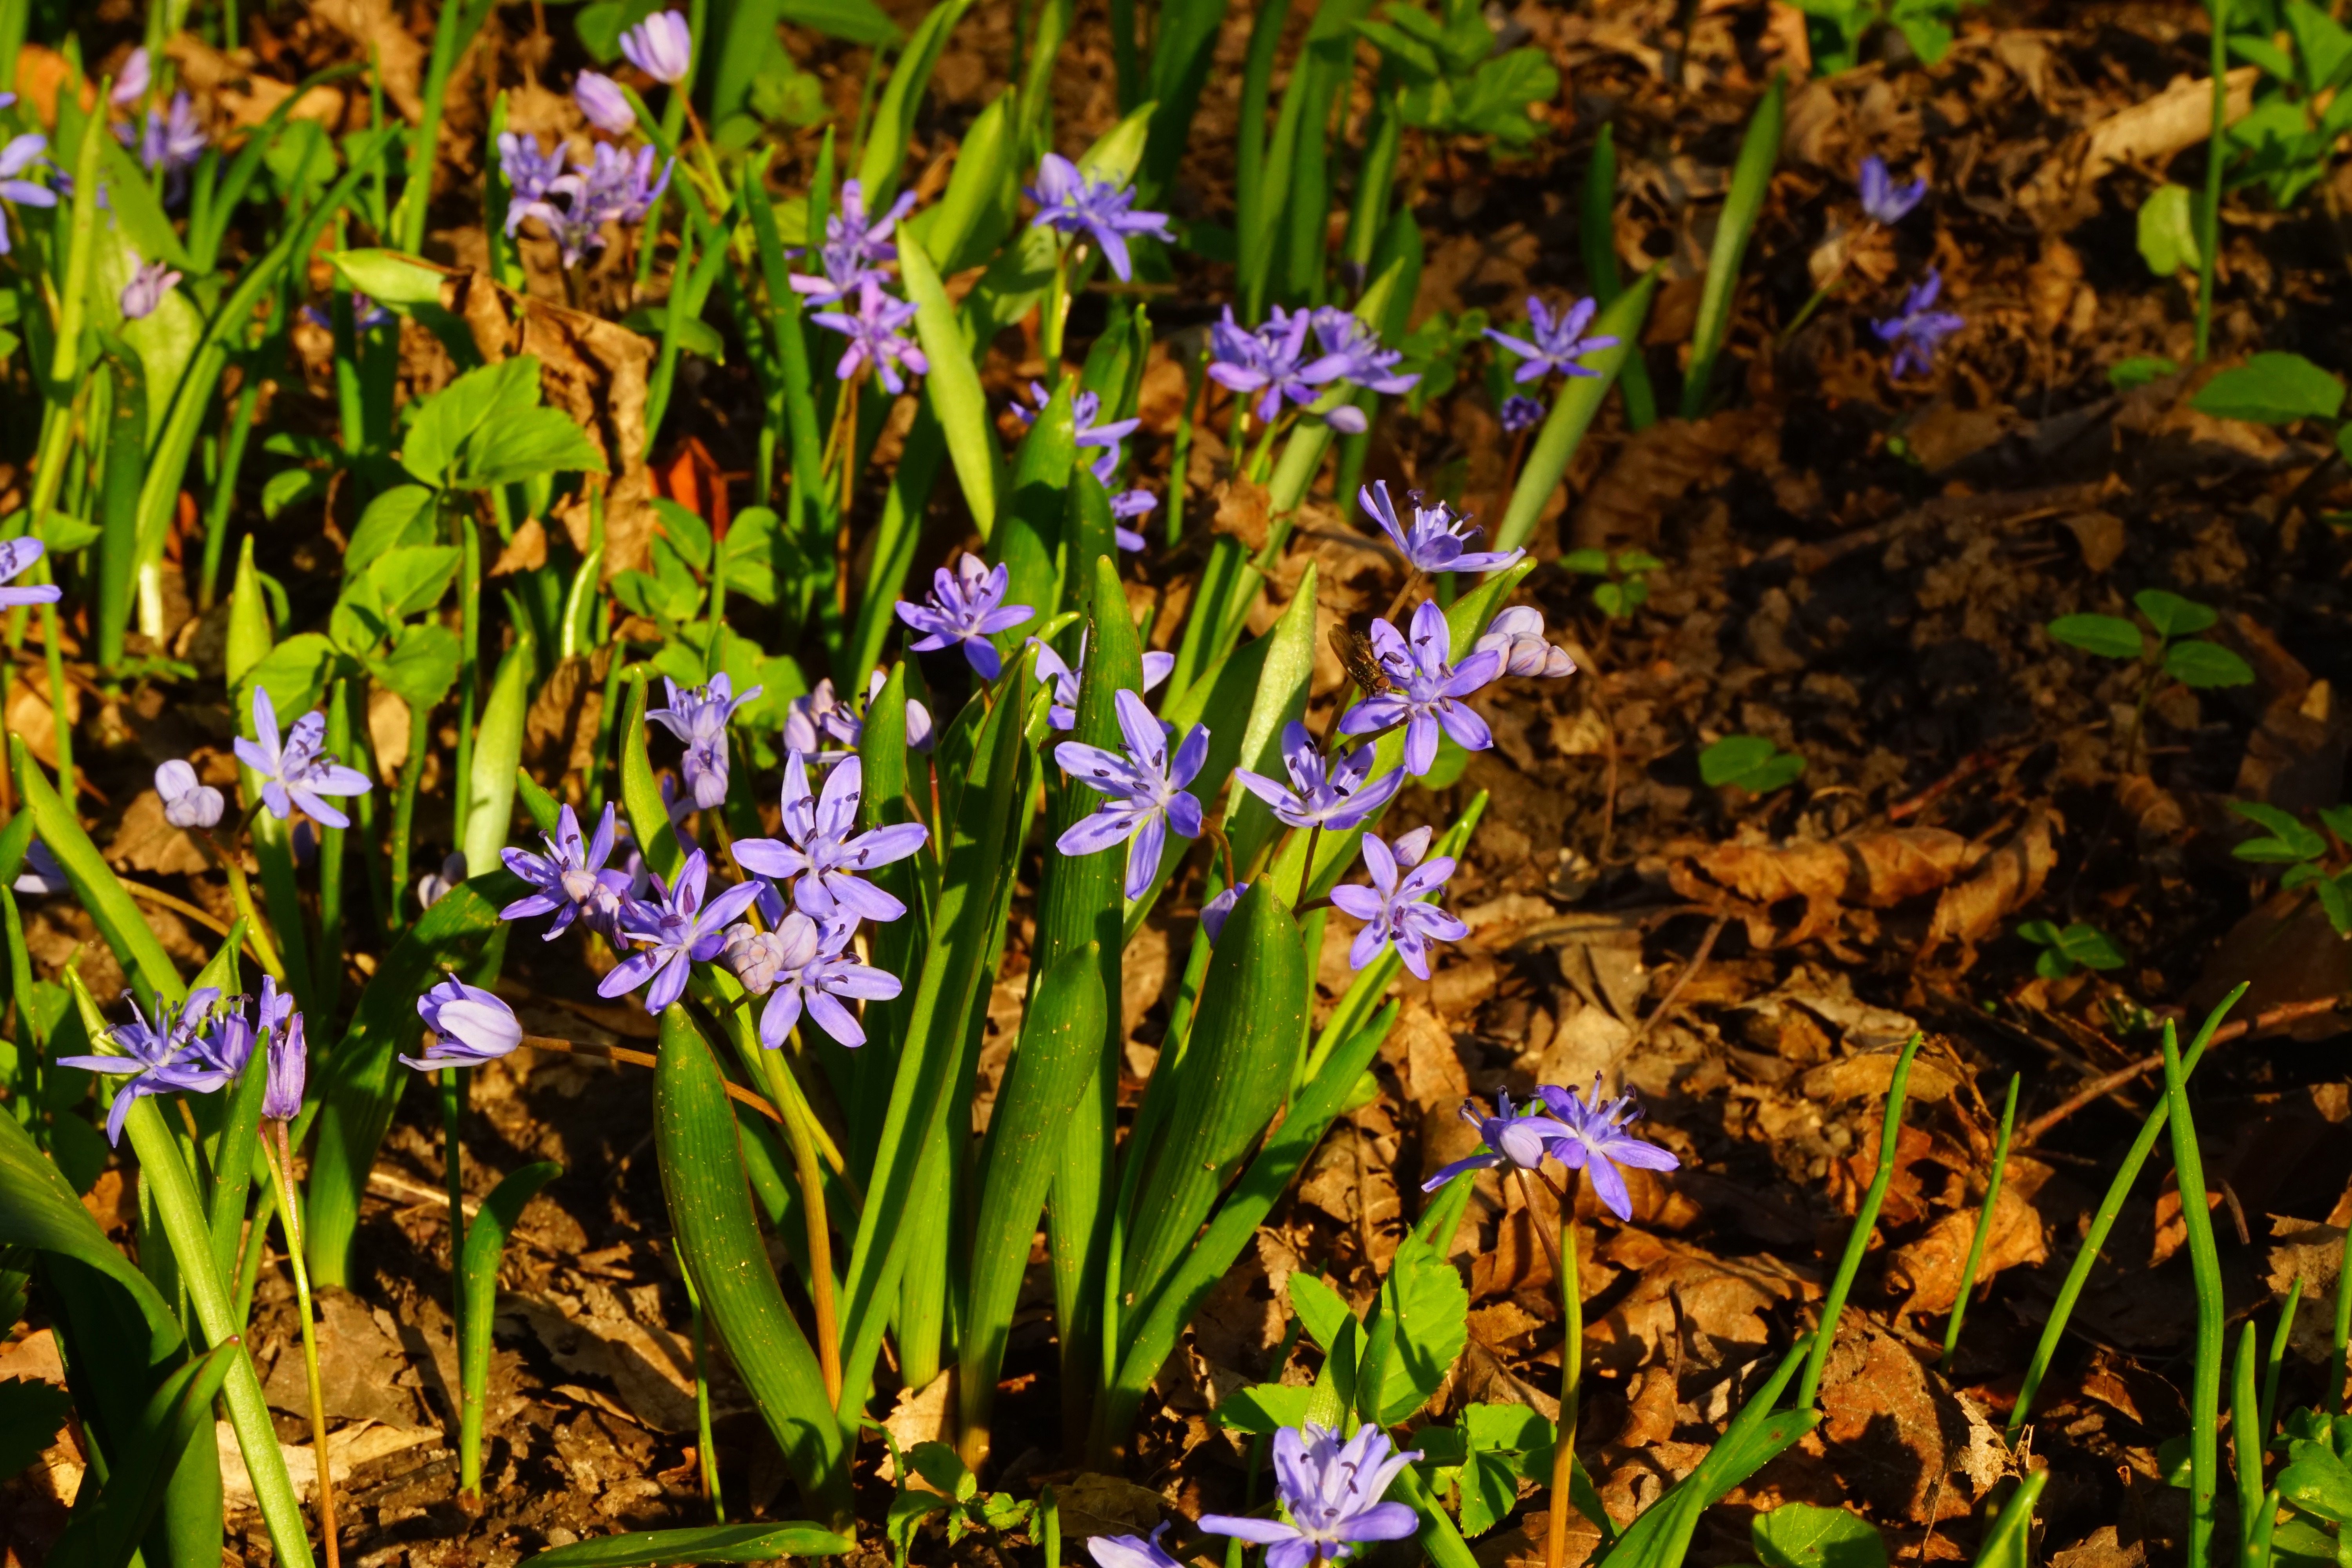
nature, blossom, plant, meadow, leaf, flower, bloom, spring, botany, blue, garden, flora, wildflower, woodland, early bloomer, scilla, harbinger of spring, flowering plant, asparagaceae, blue star, chionodoxa luciliae, asparagus plant, land plant, scilla bifolia, scilloideae, zweibl ttriger blue star, two sea onion